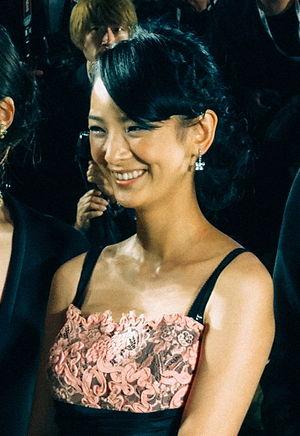
Hitomi Miwa, née le 18 décembre 1978 est une actrice japonaise.